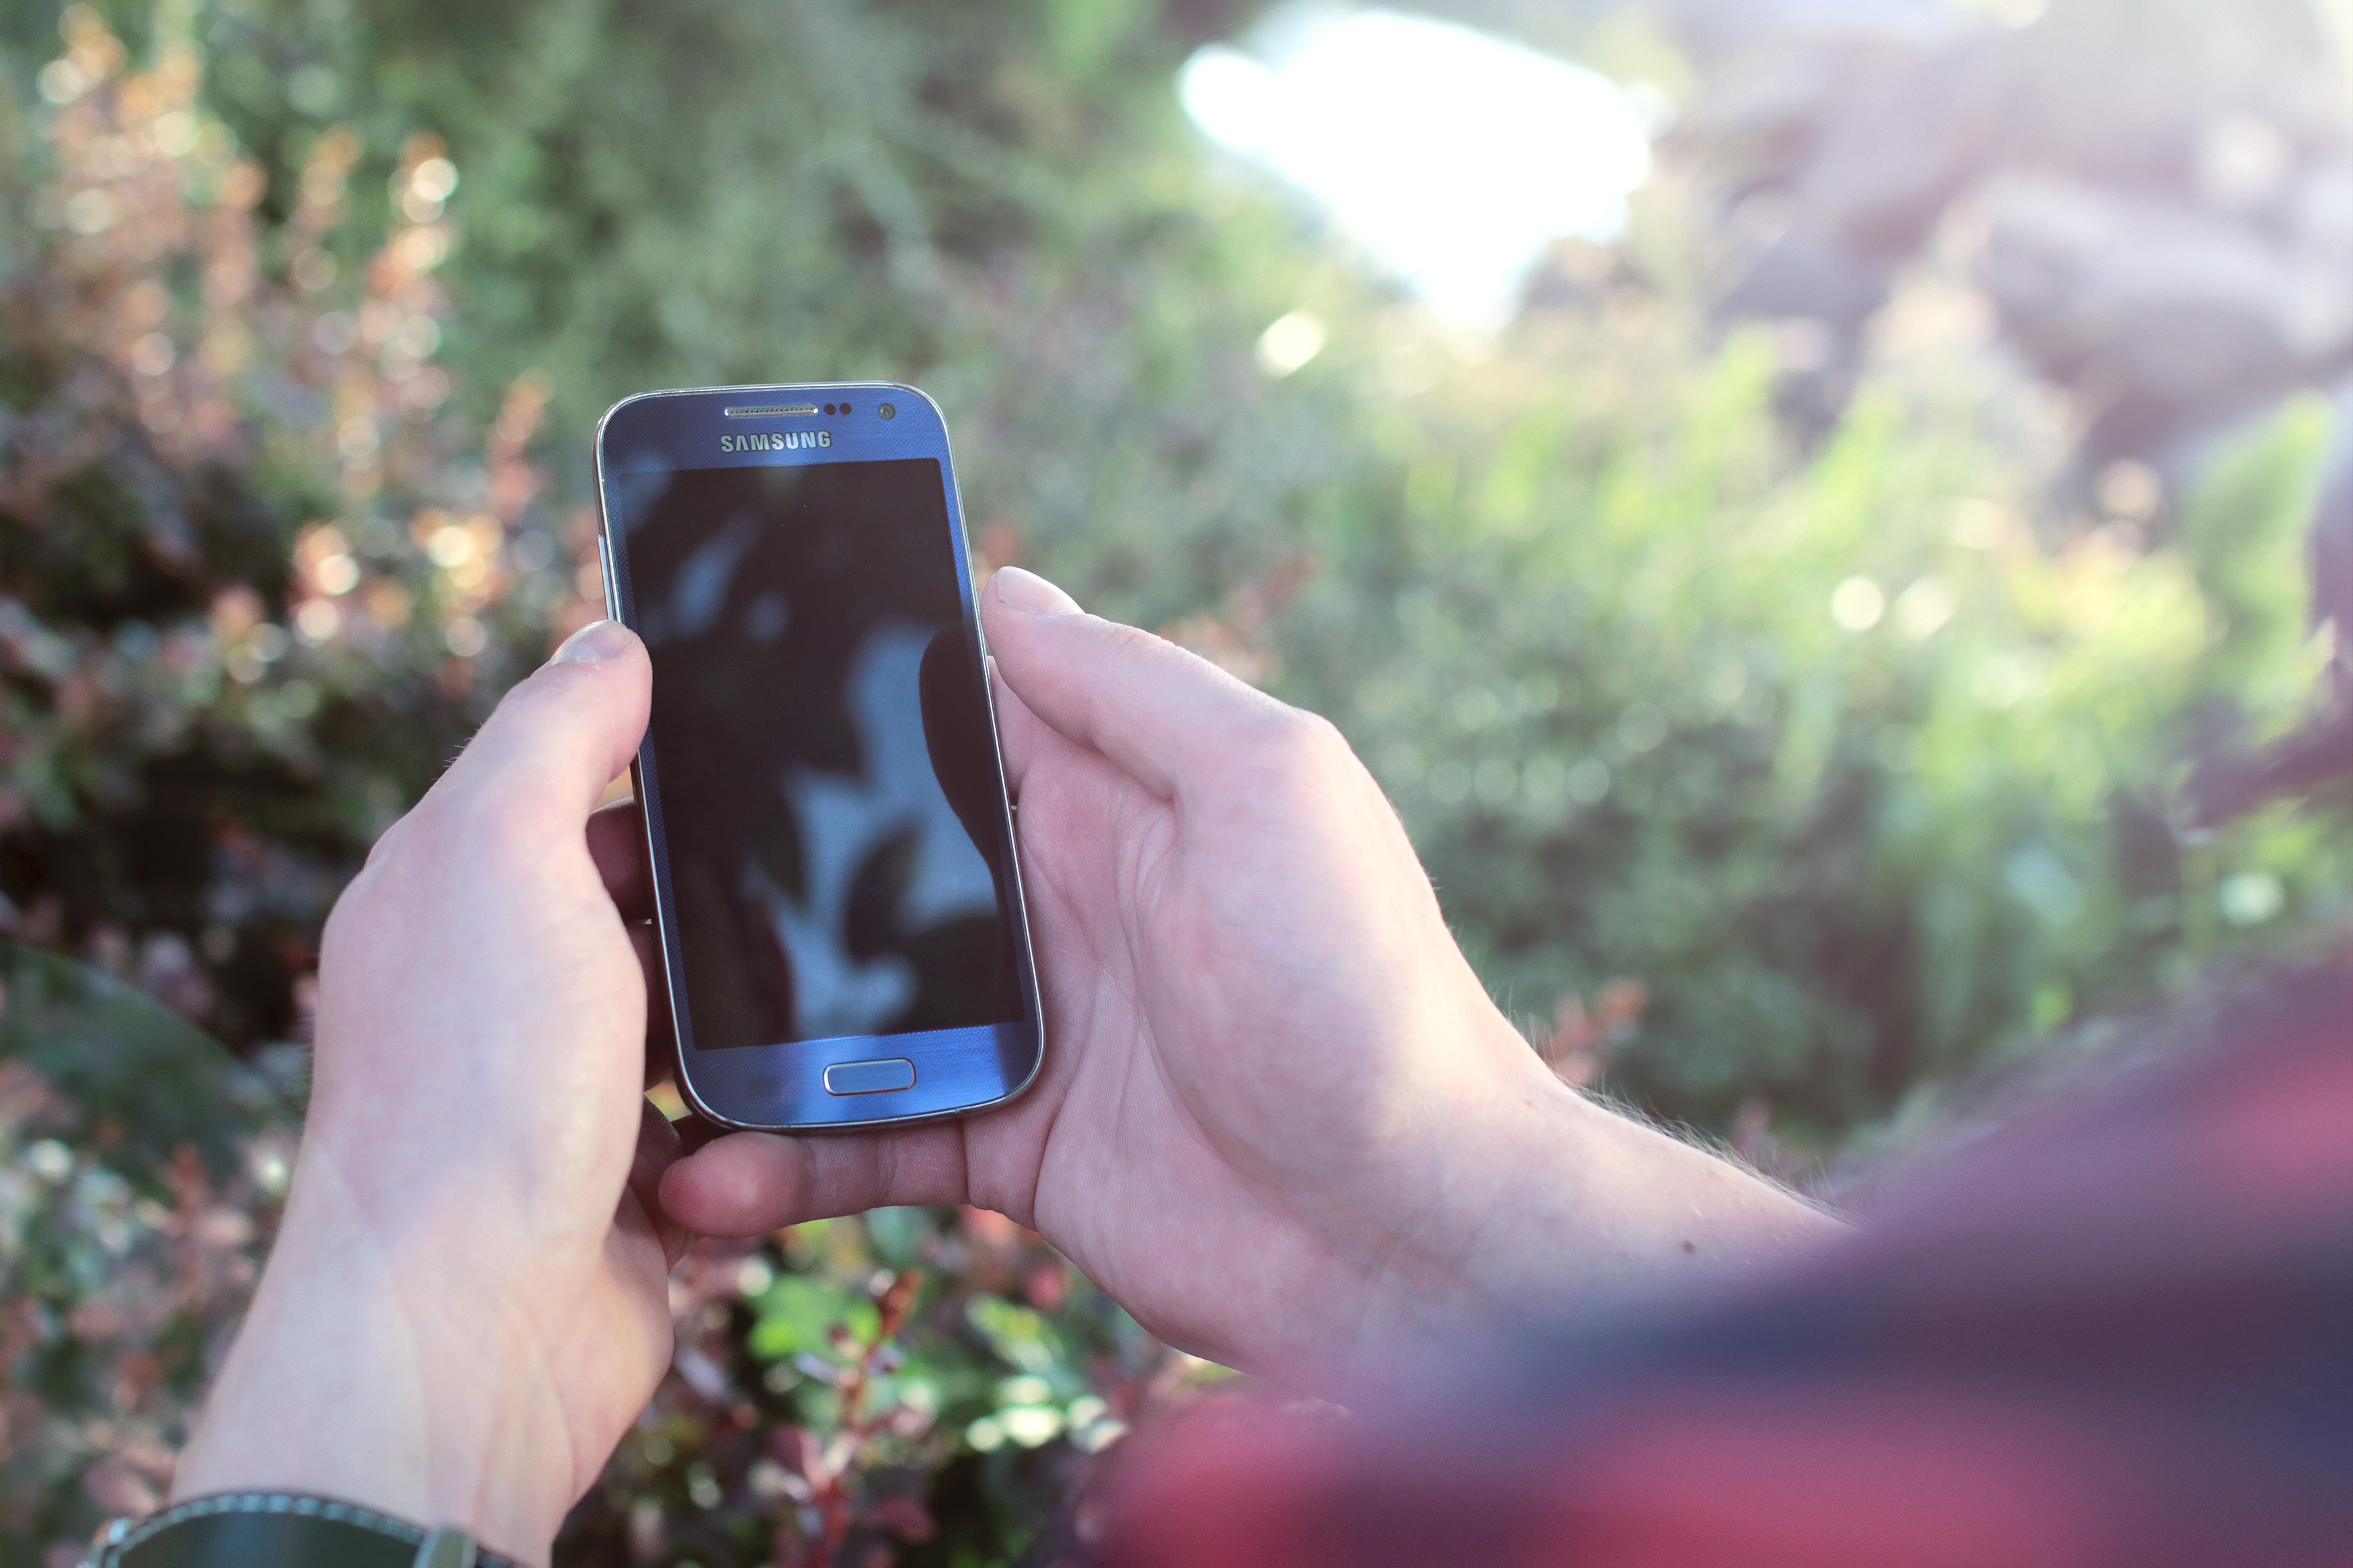
smartphone, hand, screen, tree, plant, technology, photography, sunlight, leaf, flower, touch, finger, spring, green, color, blue, samsung, photograph, touchscreen, android, mockup